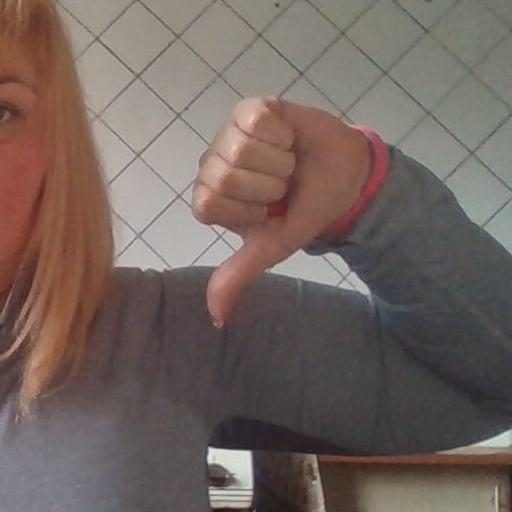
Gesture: dislike